Jacir Palace

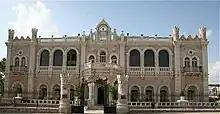
Jacir Palace Hotel

In 2000, a group of Palestinian investors belonging to PEDCAR — which is linked to the Palestinian National Authority — acquired Jacir Palace; they refurbished and renovated it soon after. Munib il Masri, father of filmmaker Mai Masri, now owns the Palace.